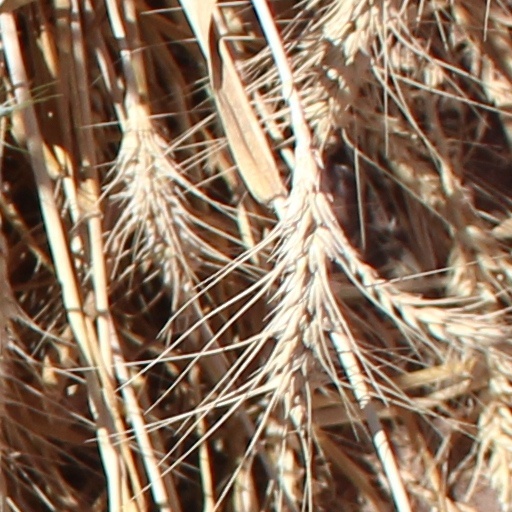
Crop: wheat